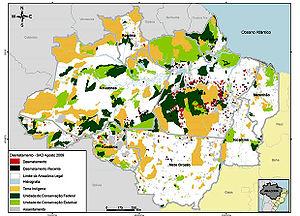
La forêt amazonienne, également connue sous le nom d'« Amazonie » ou « jungle amazonienne », est une forêt équatoriale d'Amérique du Sud couvrant la totalité du bassin versant du fleuve Amazone ainsi que des zones périphériques comme le plateau des Guyanes. Elle s'étend sur 9 Pays, principalement au Brésil.